Naval Medical Center San Diego

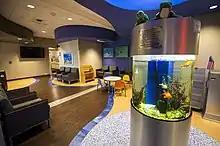
A picture of the pediatrics department at the hospital

An entirely new $270 million hospital complex was built in Florida Canyon, north of the original hospital, during the mid-1980s; the site was chosen at the urging of then-U.S. Representative Bob Wilson, after whom the new hospital complex was subsequently named. It officially opened in January 1988. A portion of the original site was returned to the city of San Diego and restored to Park use.